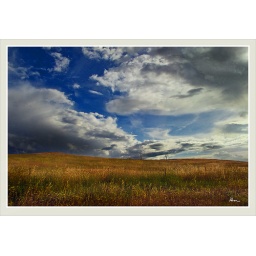
Taken through a car window near Gundaroo, NSW